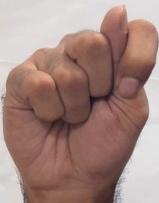
ASL sign: T